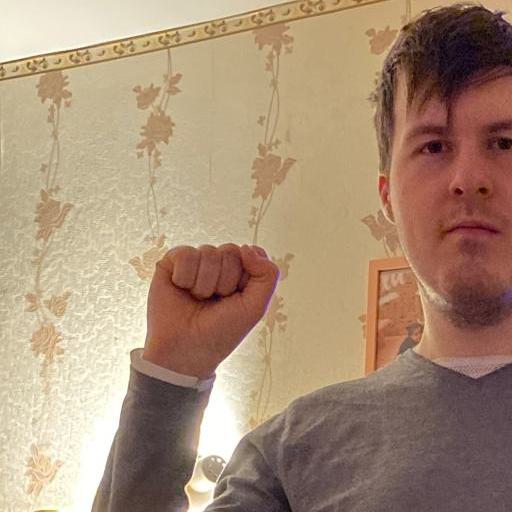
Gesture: fist